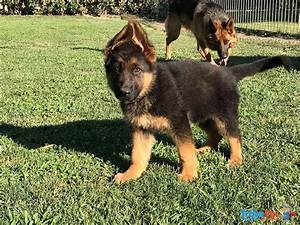
Label: cane